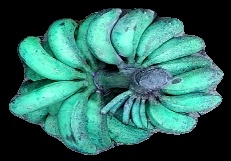
Variety: rasbale
Grade: grade3